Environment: real
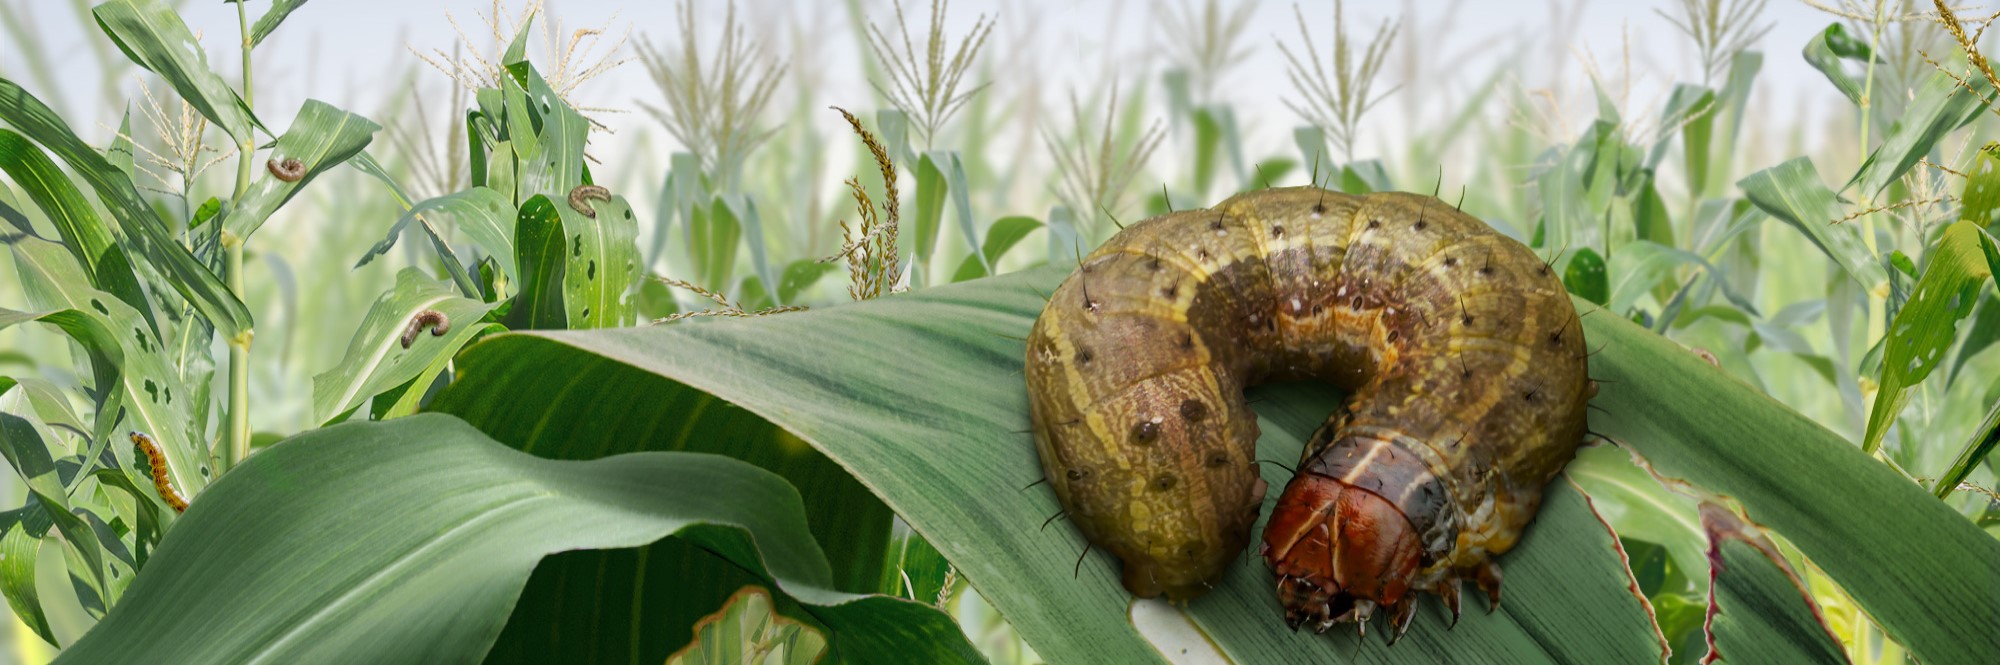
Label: fall_armyworm